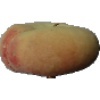
Label: peach_flat